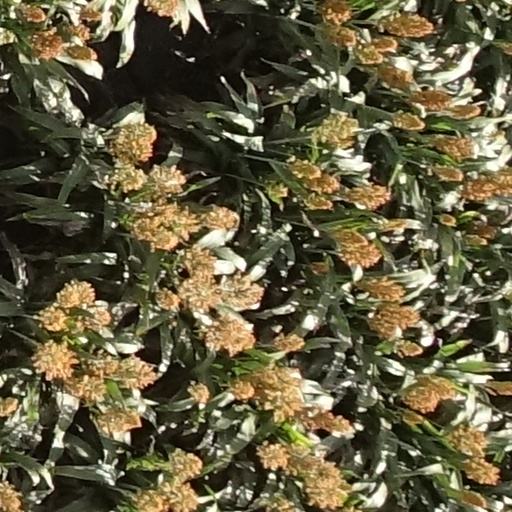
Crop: sorghum